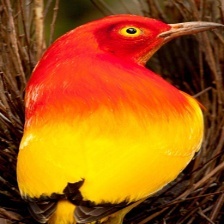
Species: FLAME BOWERBIRD
Scientific name: SERICULUS ARDENS